Japanese in New York City

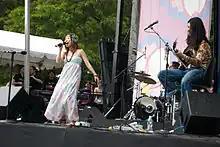
Japan Day performance in Central Park, 2009

In 1876, six Japanese businessmen arrived in New York City on the "Oceanic" and established companies. They were the first Japanese people in the state of New York. Almost all of the 1,000 issei in New York State by 1900 were in New York City. The Chinese Exclusion Acts of 1882 restricted Japanese immigration to the United States and the United States and Japanese governments had a gentlemen's agreement where the Japanese would deny visas to laborers wishing to immigrate to the United States in exchange for the U.S. not officially ending Japanese immigration. For those reasons, before the 1950s New York City had few Japanese immigrants. Japanese individuals of higher socioeconomic backgrounds did enter New York City during that period. Until the 1960s there was never a greater number than 5,000 Japanese people in New York State.